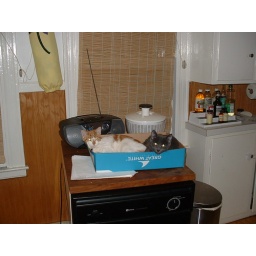
they also fit really well in box tops; this is from a box of printer paper